Committed step

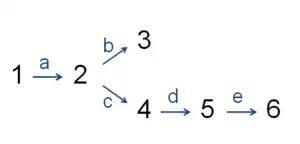
Schematic representation of a metabolic branch point. The numbers represent chemical compounds, whereas the letters represent enzymes that catalyze the conversion indicated by the nearby arrow. In this scheme, enzyme c catalyzes the committed step in the biosynthesis of compound 6.

In biochemistry, the committed step (also known as the "first" committed step) is an effectively irreversible, enzyme-catalyzed reaction that occurs at a branch point during the biosynthesis of some molecules.